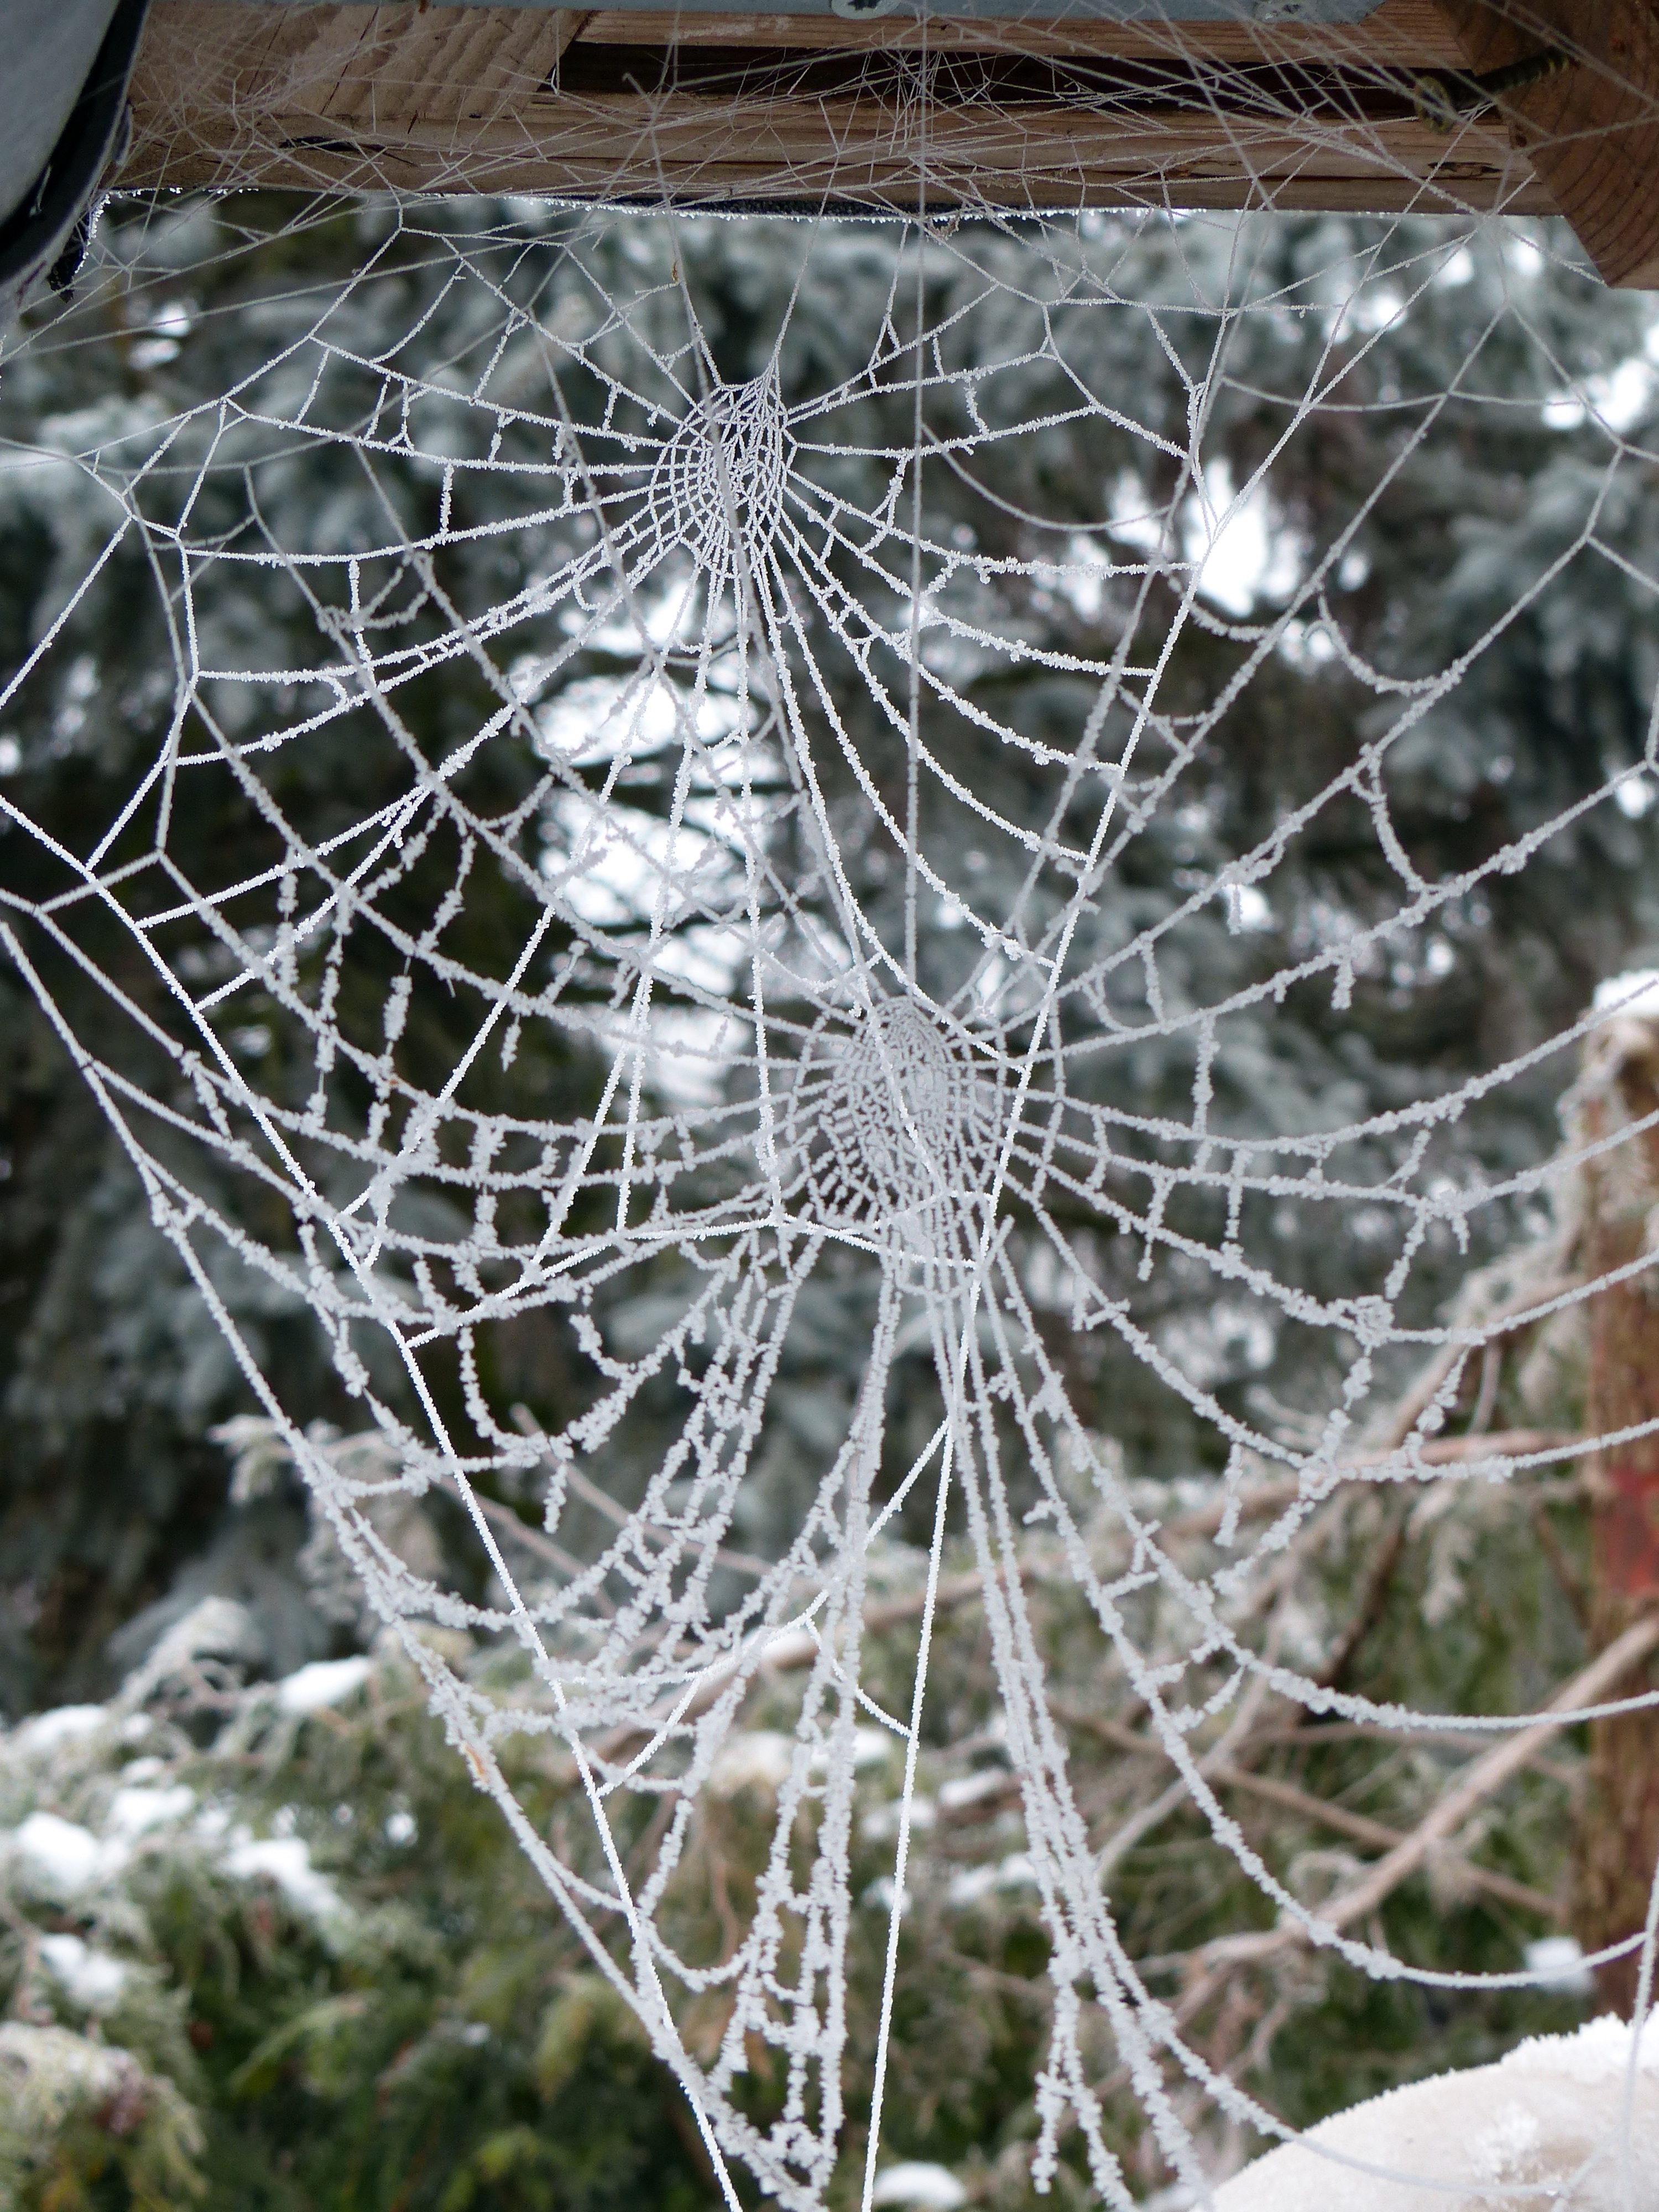
nature, frost, fauna, material, invertebrate, spider web, cobweb, spider, net, symmetry, arachnid, hoarfrost, arthropod, araneus, orb weaver spider